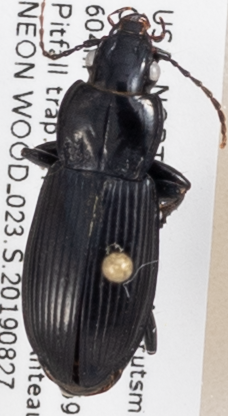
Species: Pterostichus melanarius melanarius
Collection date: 2019-08-27
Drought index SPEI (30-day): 1.254
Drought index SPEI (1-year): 1.28
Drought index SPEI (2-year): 0.748